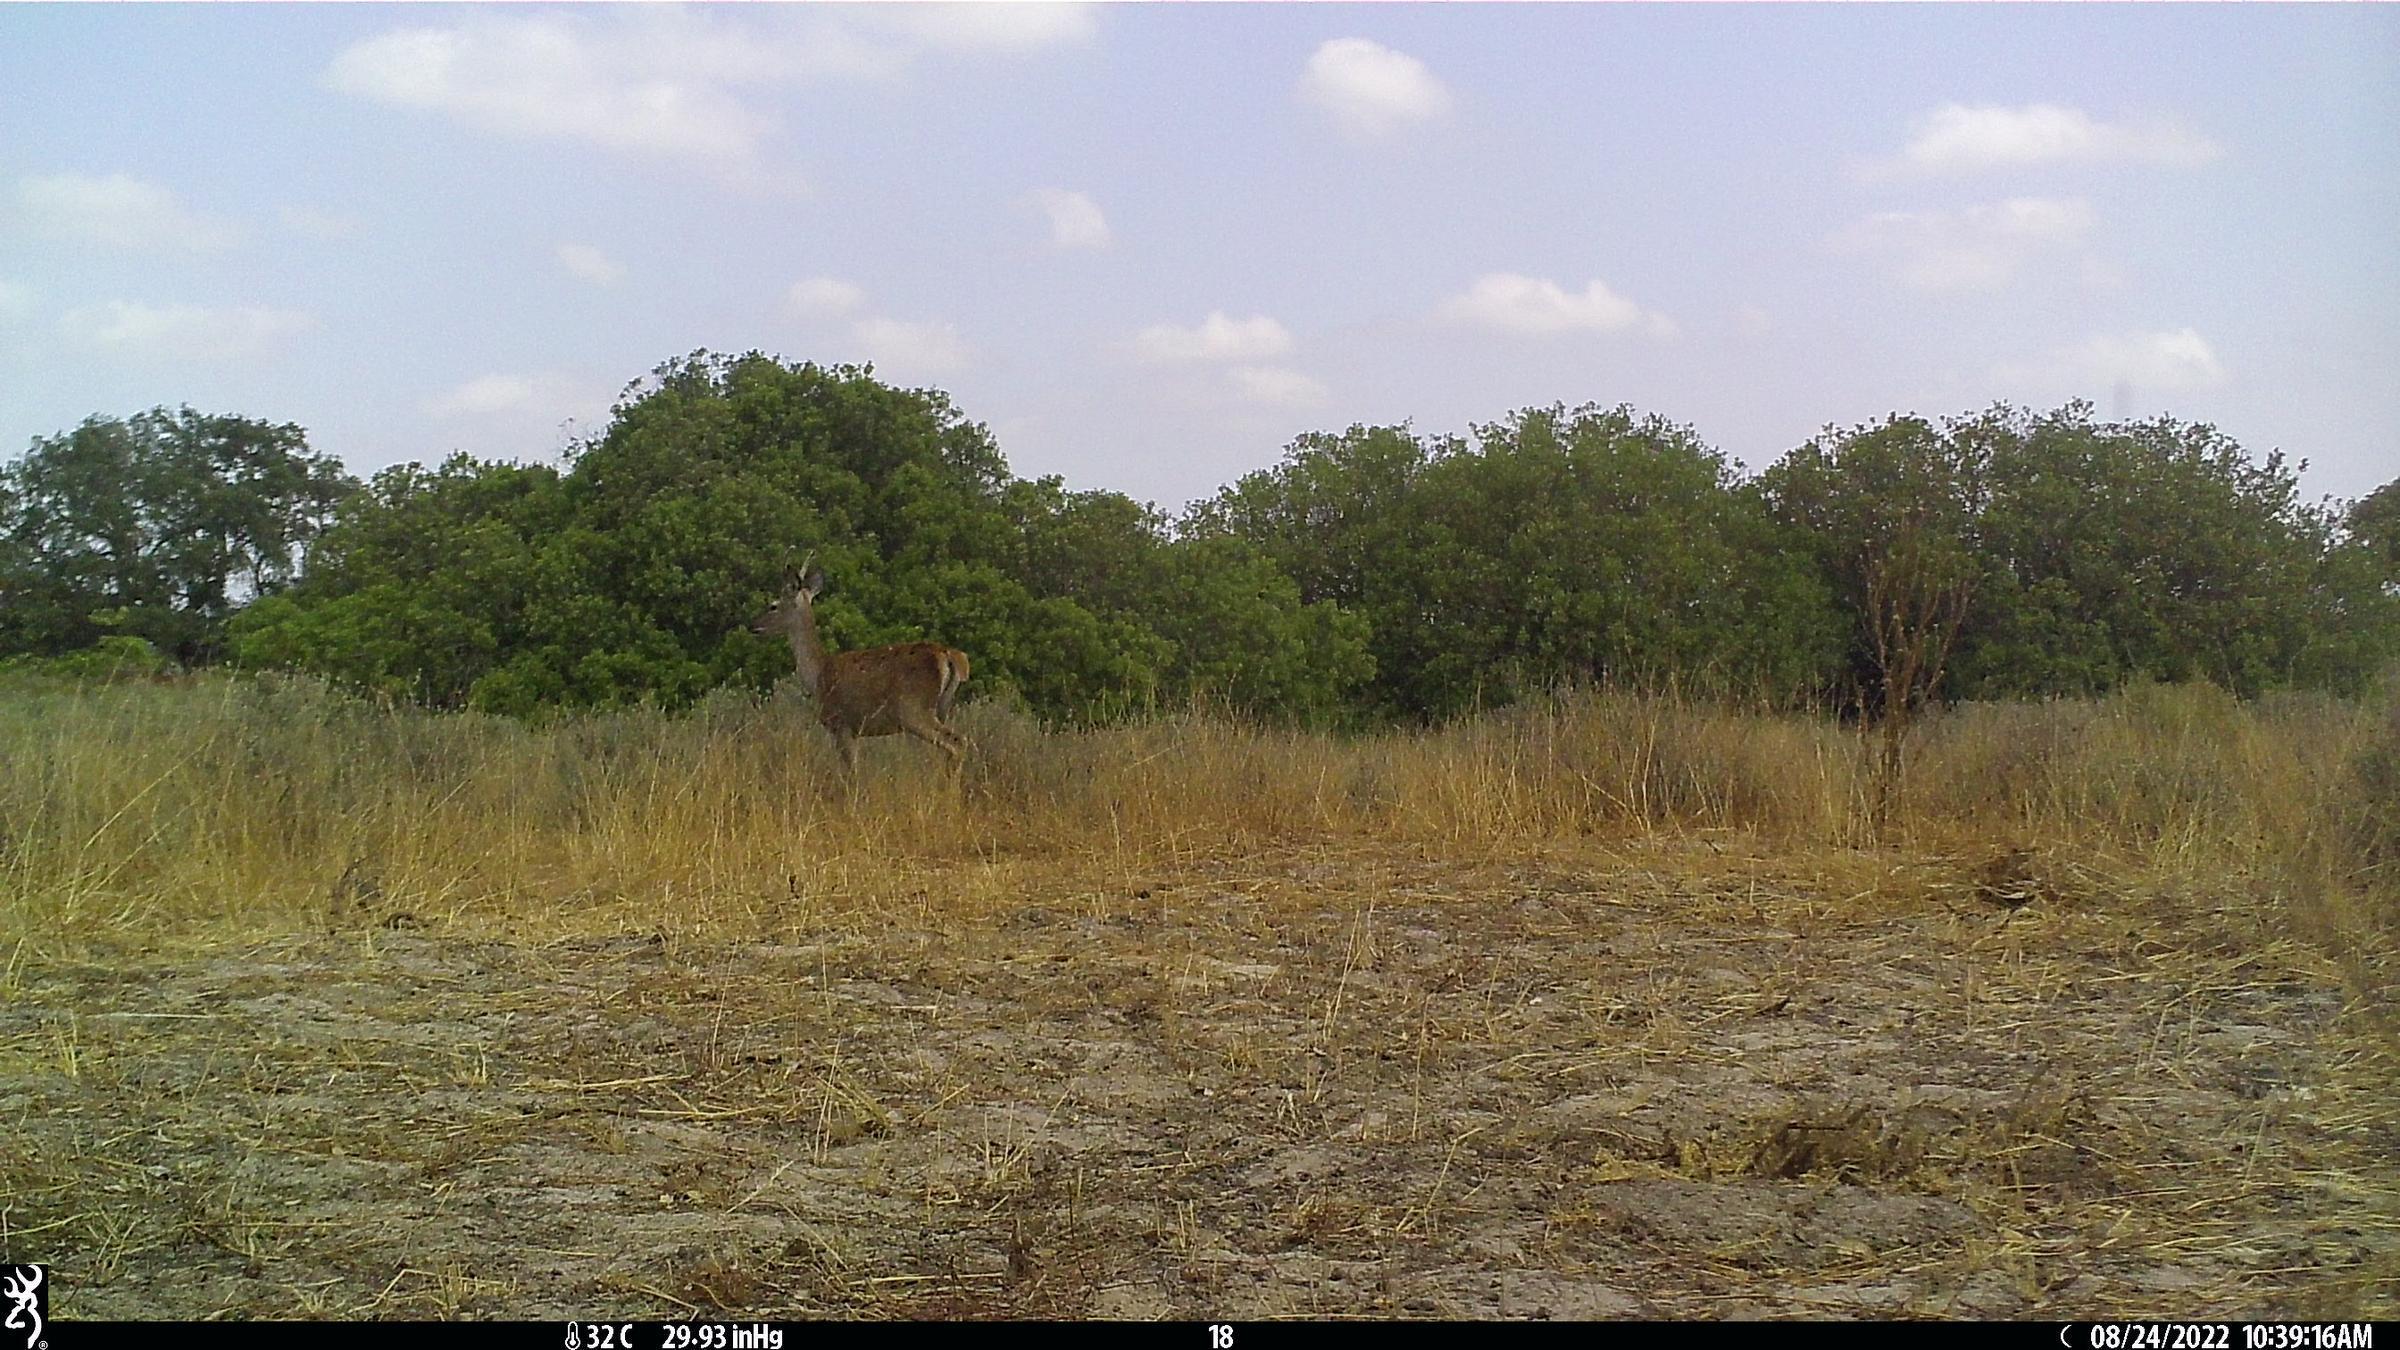
Species: Cervus elaphus